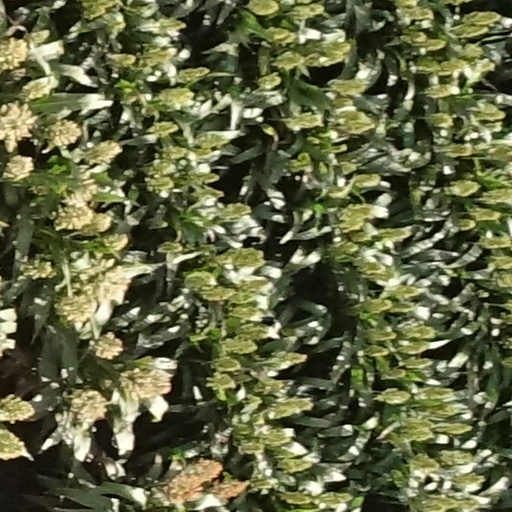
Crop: sorghum